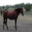
Label: horse